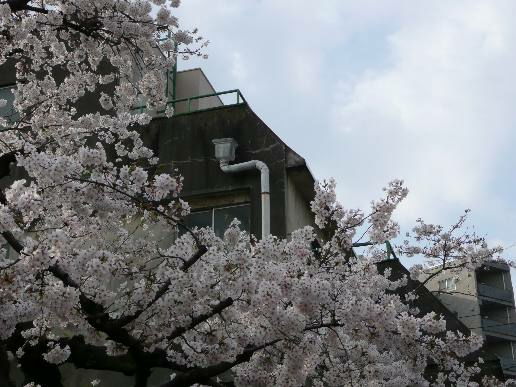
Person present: No